Josef Váchal

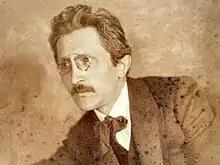
Váchal in the 1920s

Josef Váchal (23 September 1884 in Milavče near Domažlice – 10 May 1969 in Studeňany) was a Czech writer, painter, printmaker and book-printer.